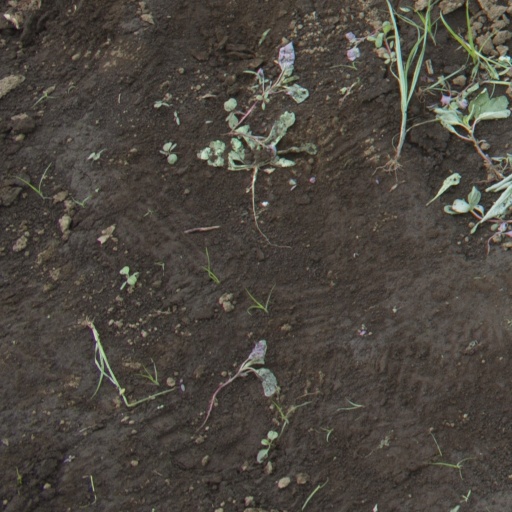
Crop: soybean